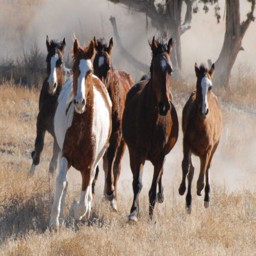
court granted wild horse advocates the right to intervene in a case involving the management of horses on land .